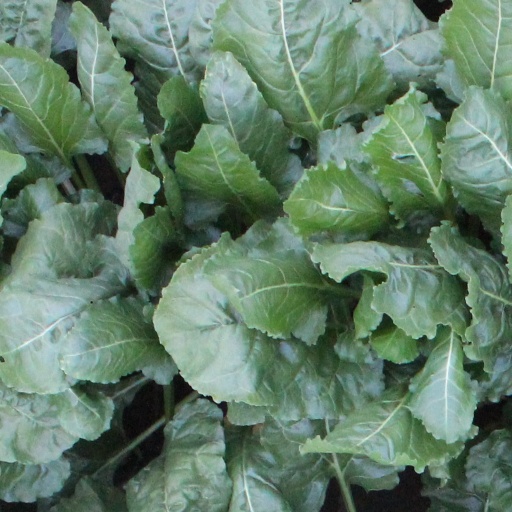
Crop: sugar beet